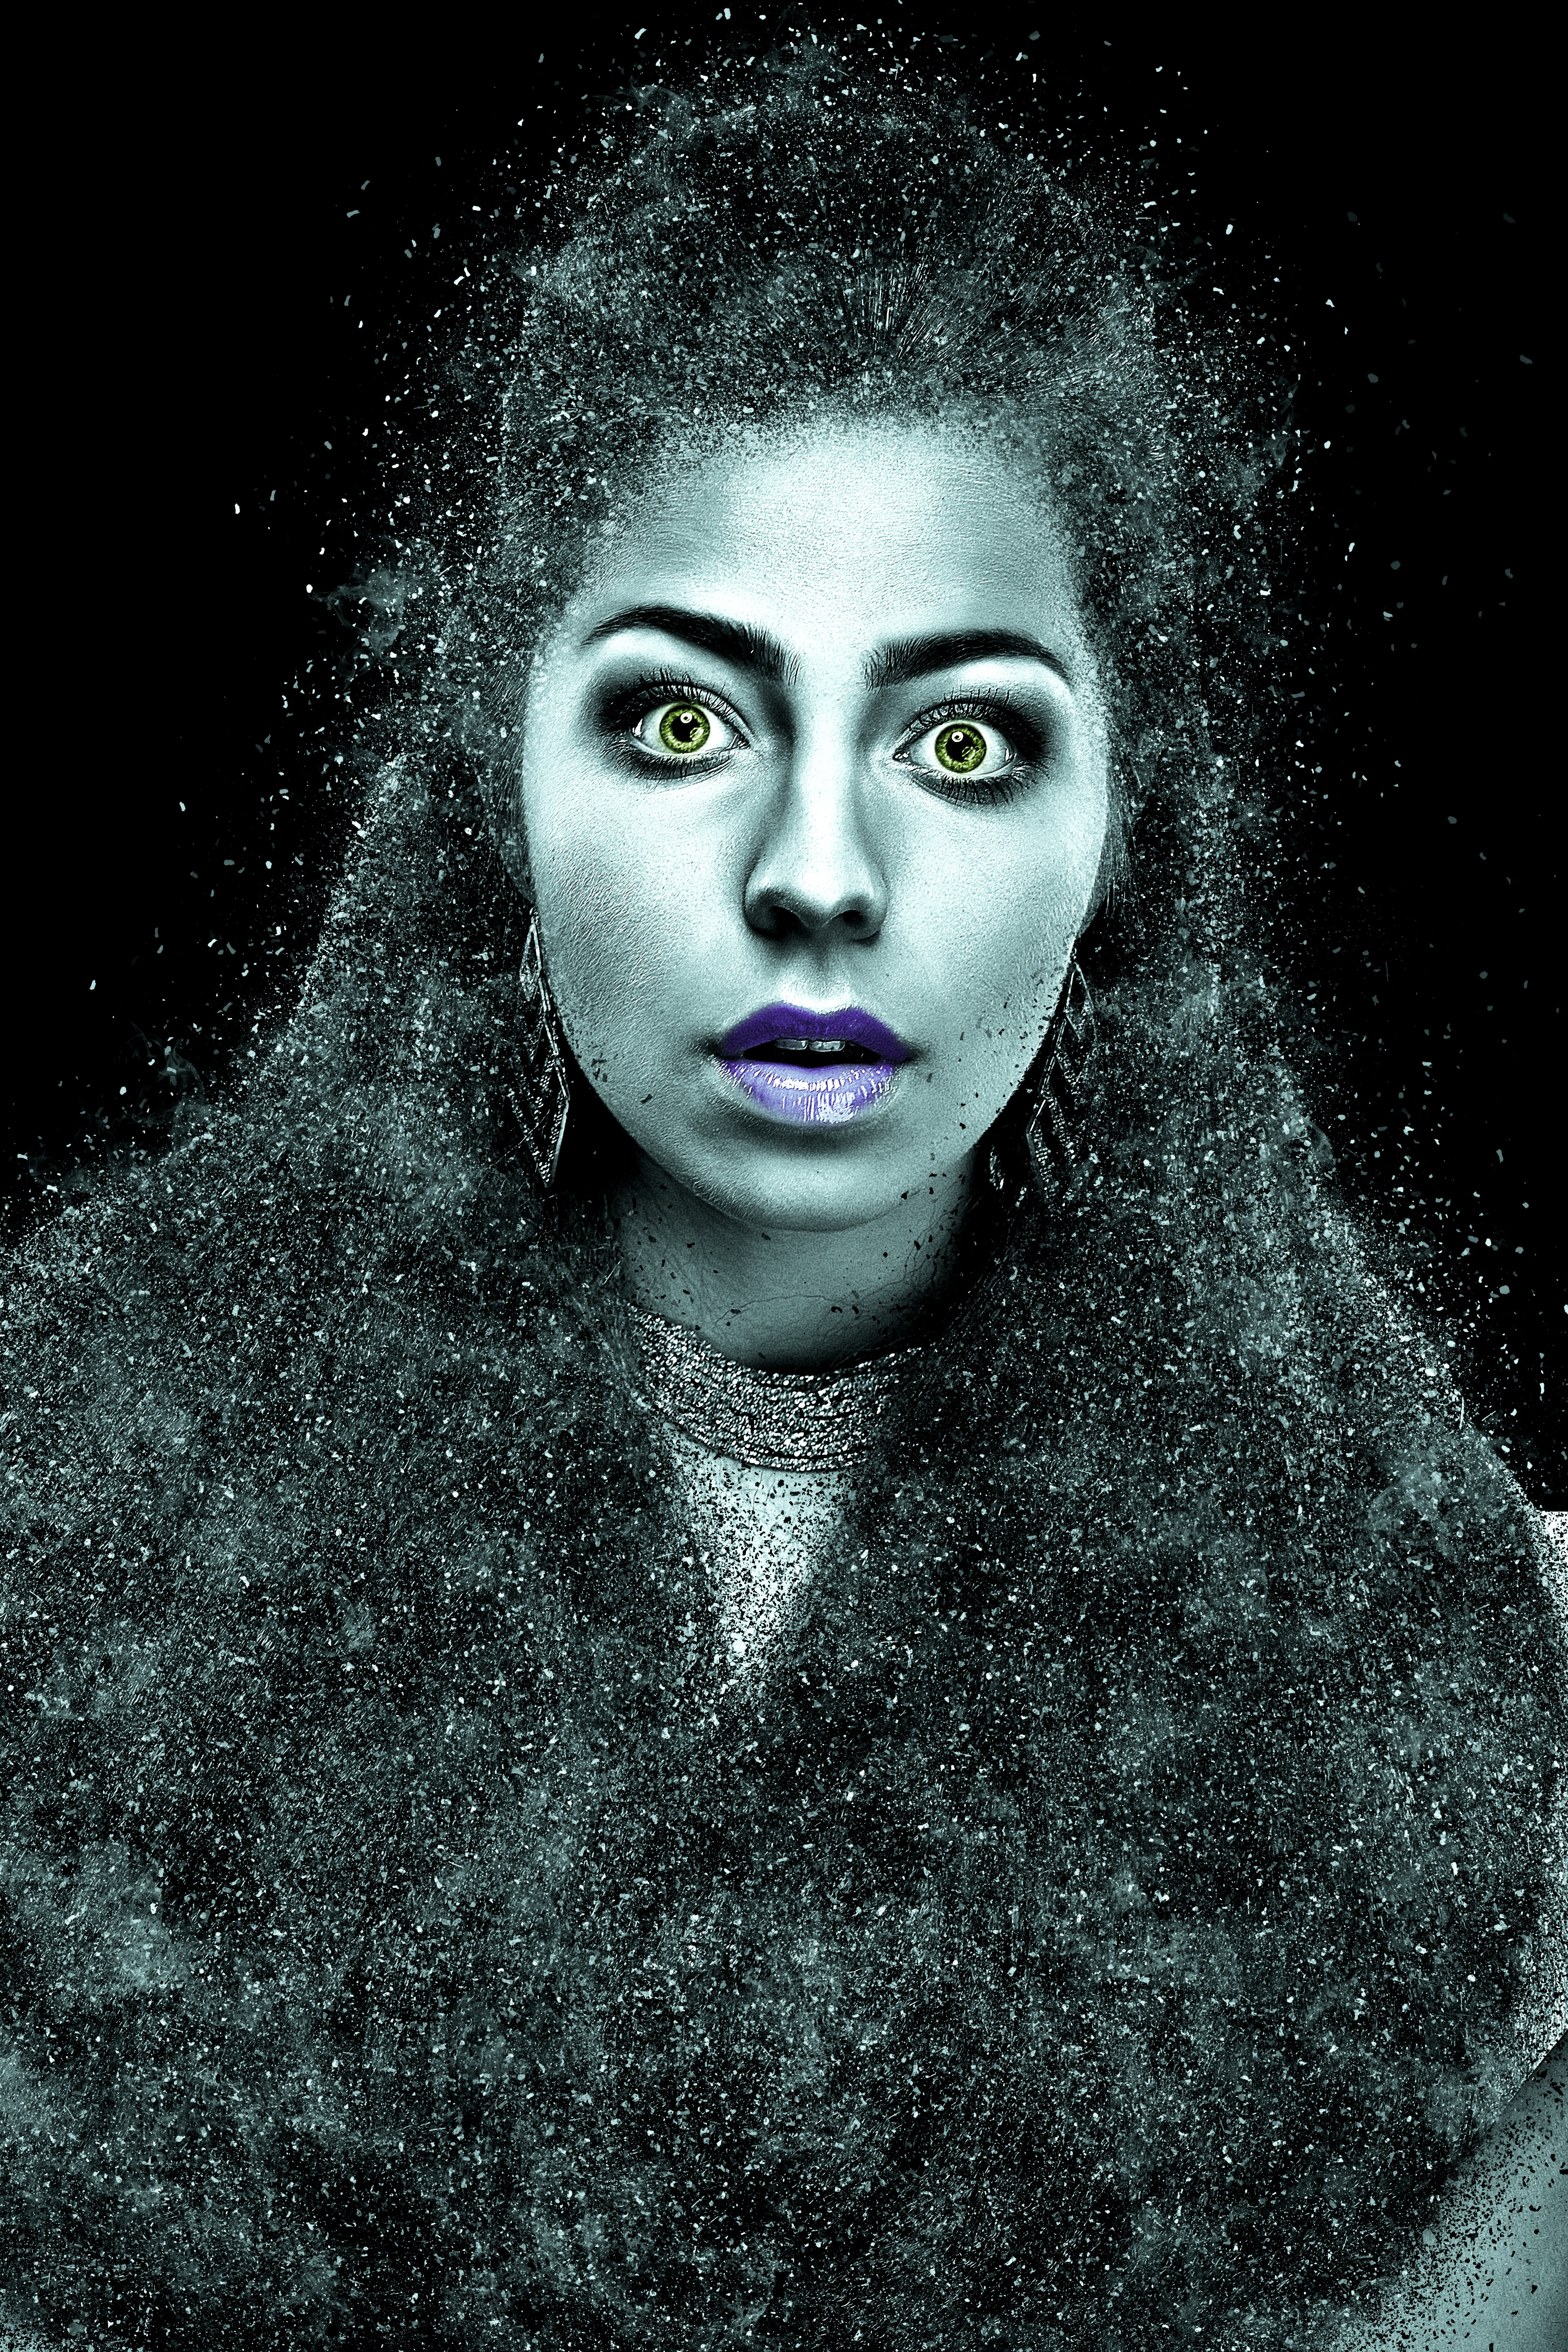
person, black and white, girl, woman, hair, photography, female, portrait, model, young, space, human, darkness, black, monochrome, lady, black hair, face, art, eye, head, beauty, beautiful, amazed, pretty, surprised, forehead, monochrome photography, portrait photography, stock photography